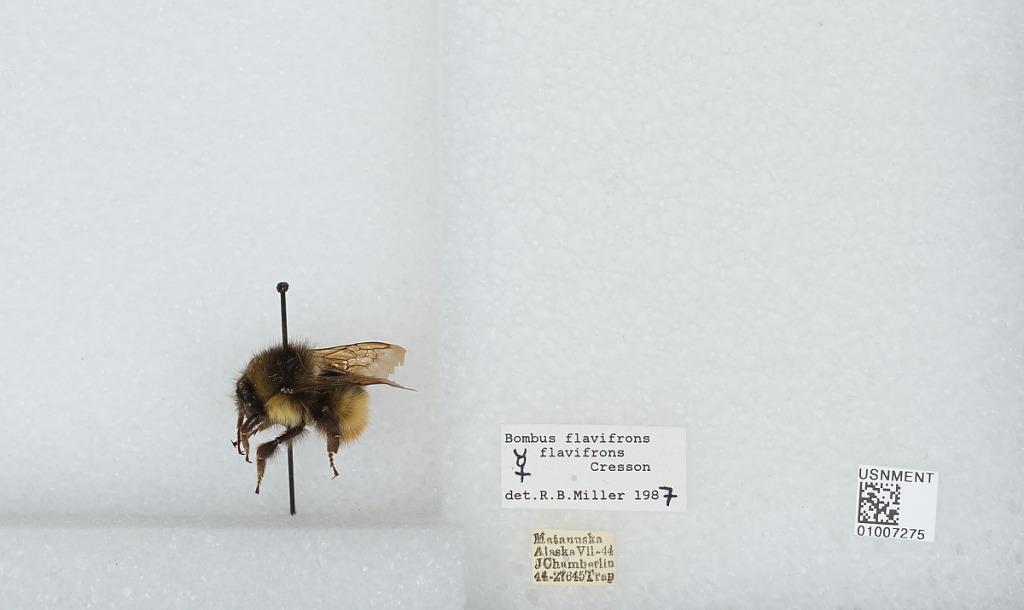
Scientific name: Bombus (Pyrobombus) flavifrons Cresson
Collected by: J. Chamberlin
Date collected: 1944-7-
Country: United States
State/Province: Alaska
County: Matanuska-Susitna
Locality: Matanuska
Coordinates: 61.38, -150.25
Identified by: Miller, R. B.